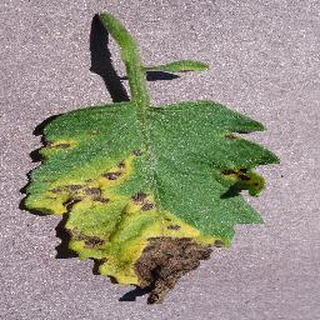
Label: tomato_septoria_leaf_spot